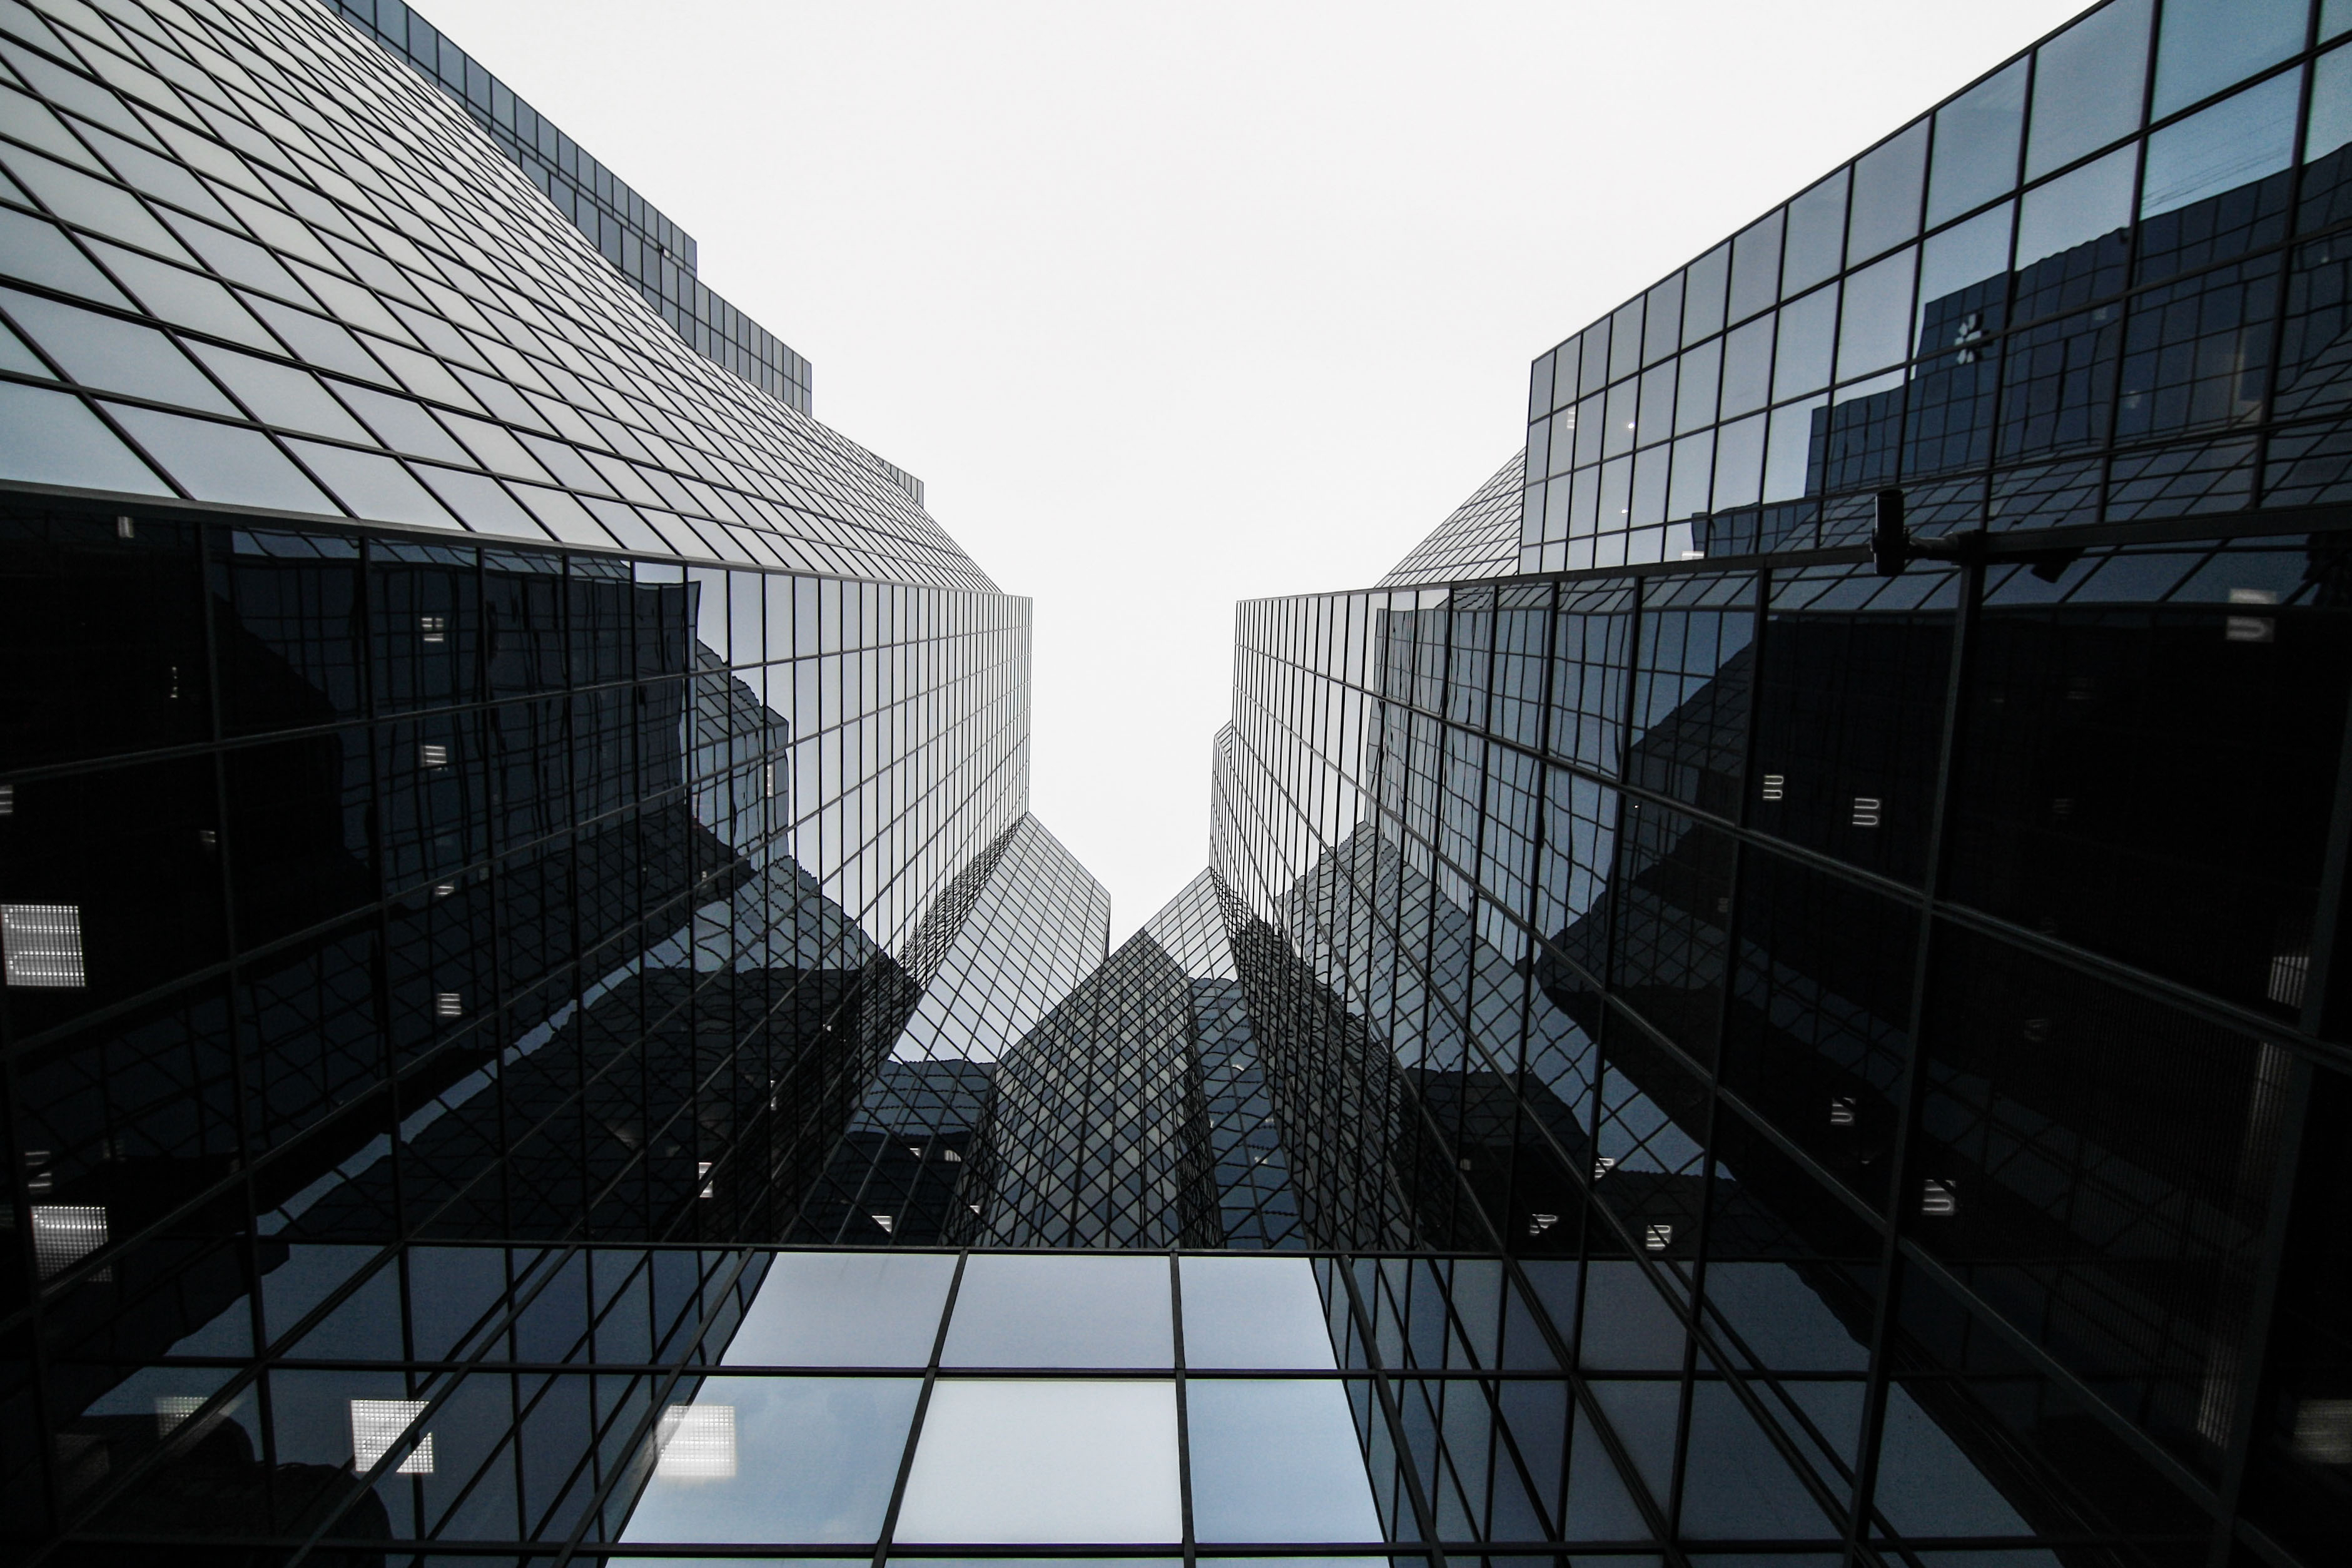
architecture, window, building, skyscraper, downtown, line, reflection, office, facade, professional, tower block, symmetry, shape, headquarters, urban area, metropolitan area